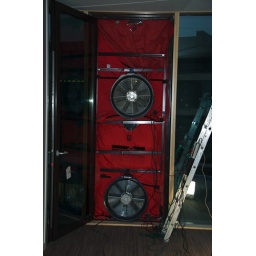
Foto's van een geslaagde Blowerdoortest uitgevoerd in een kantoorgebouw opgetrokken door Strabach.